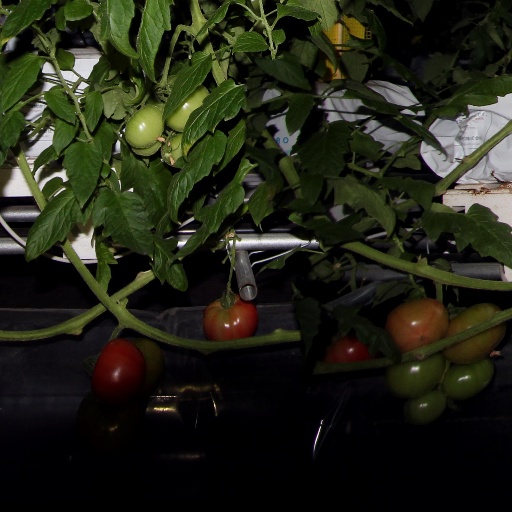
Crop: tomato